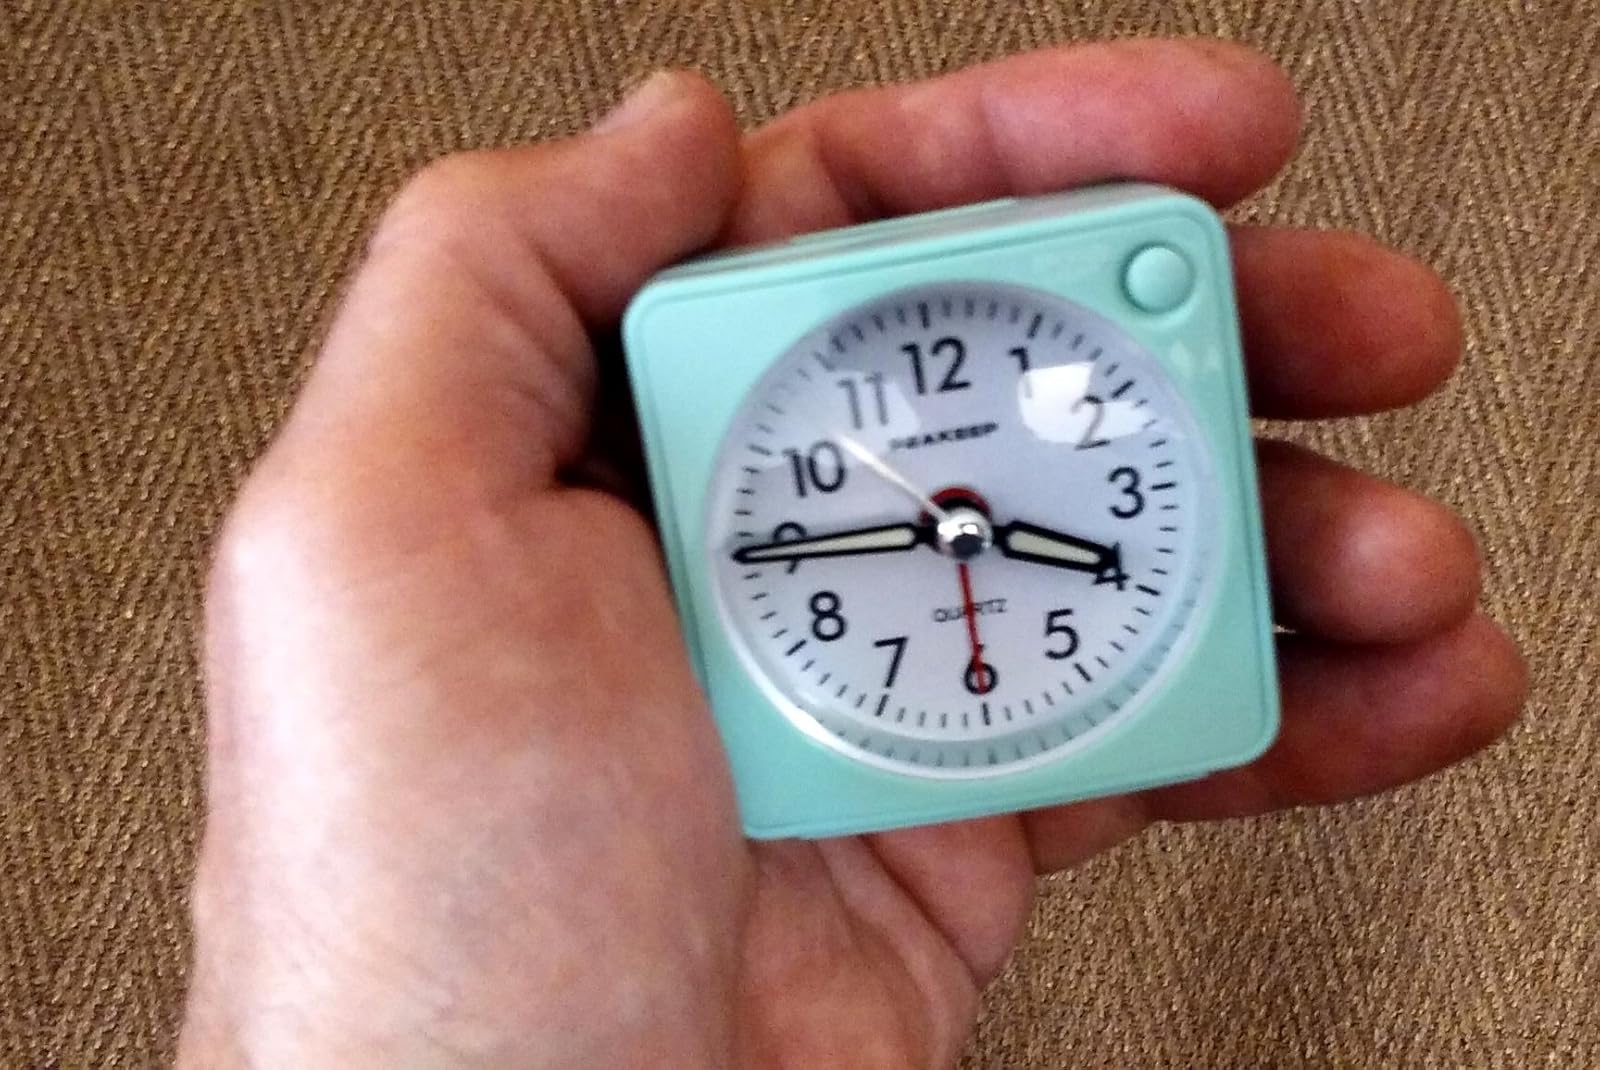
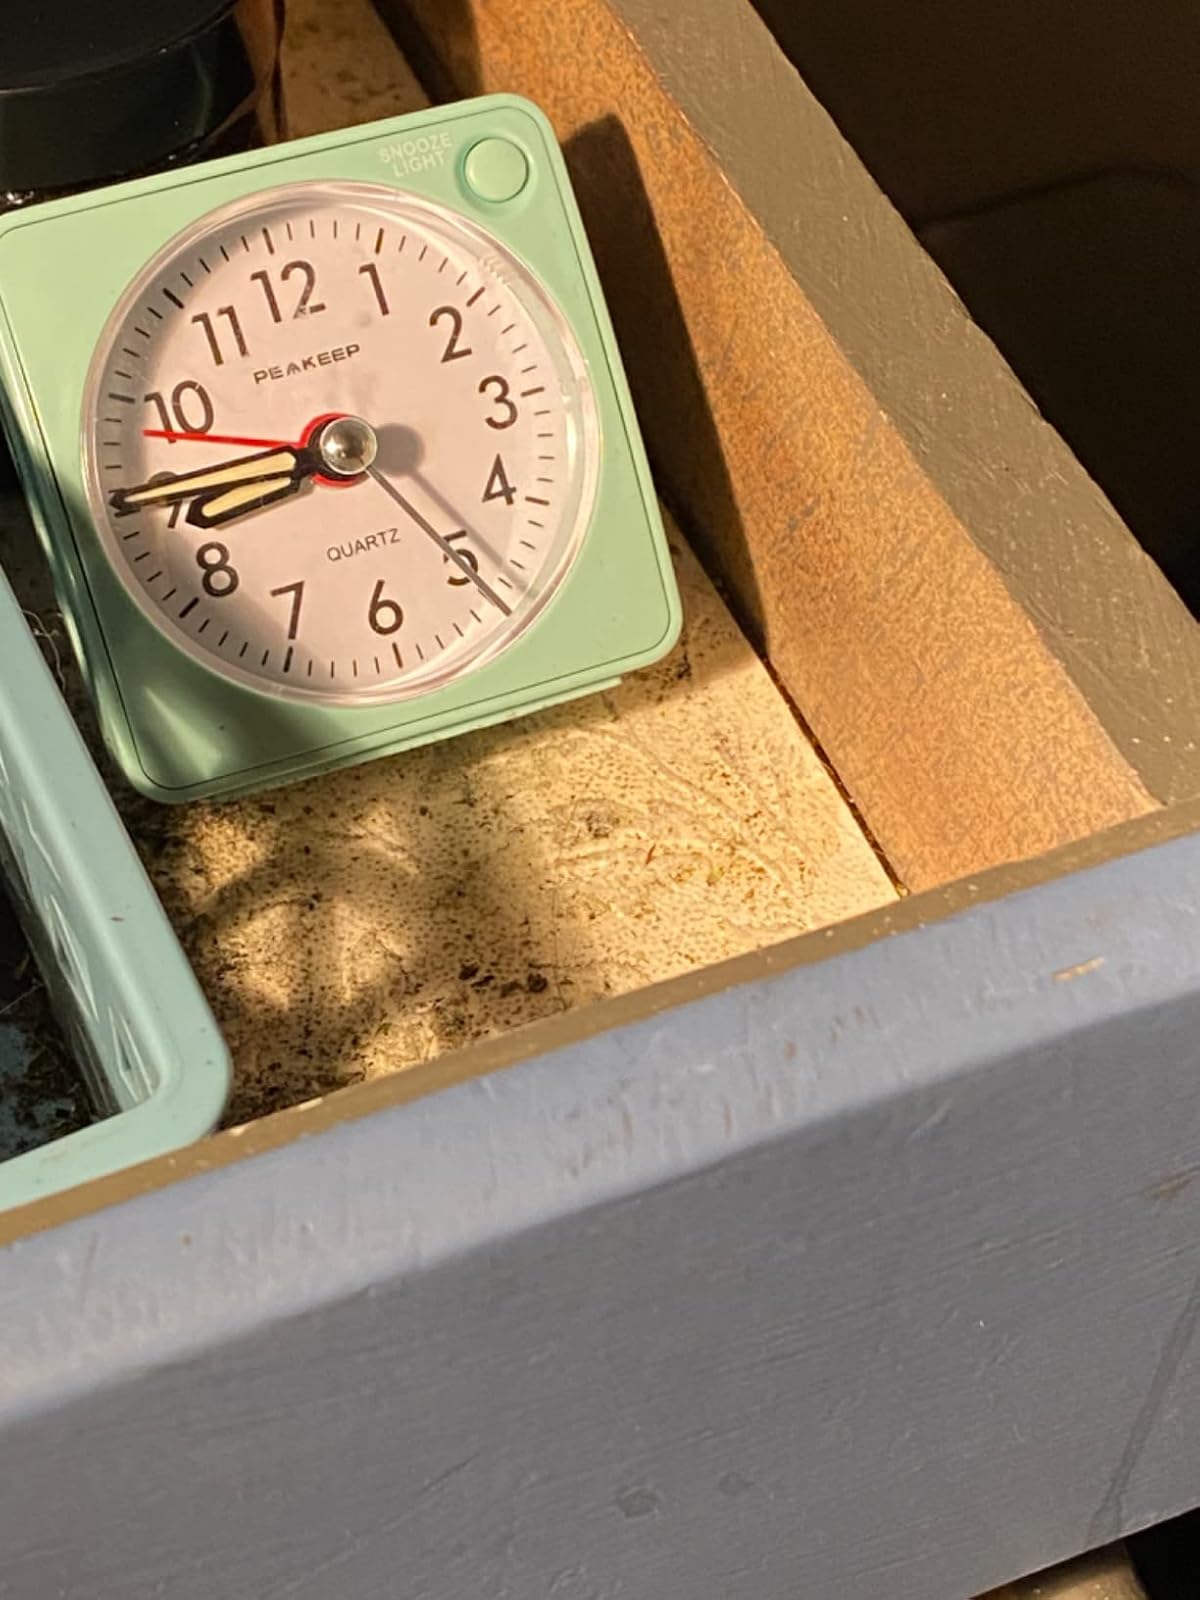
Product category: clock
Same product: yes